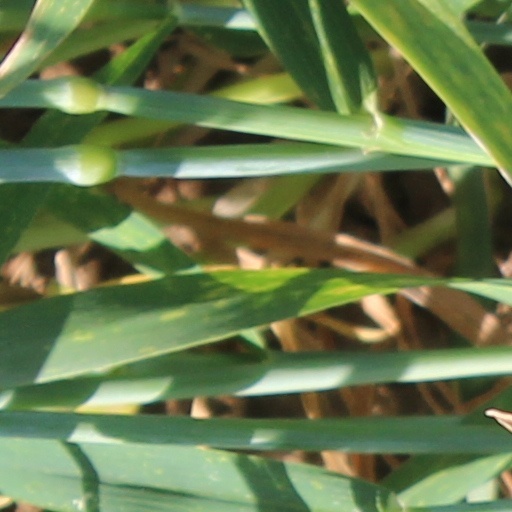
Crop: wheat